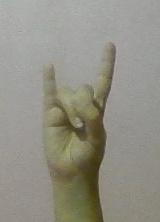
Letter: la